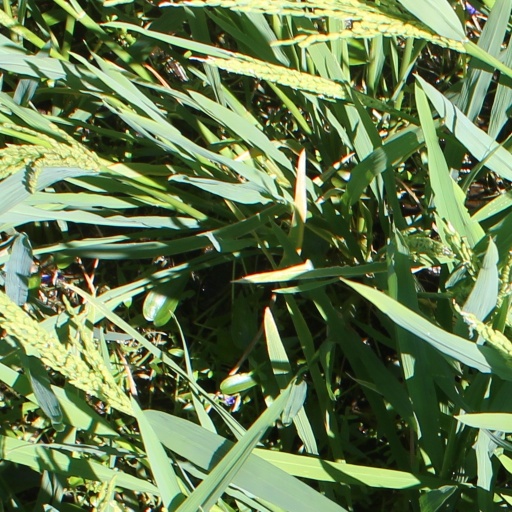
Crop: rice